Charles III de Croÿ

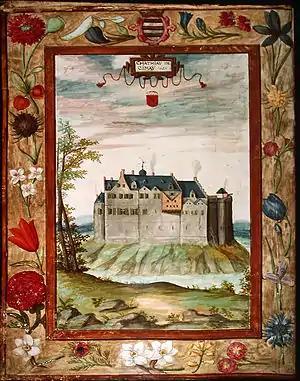
View of the castle of Chimay, by Adrien de Montigny

In 1599 he was rewarded with the Order of the Golden Fleece. In December 1605, eight months after the death of his first wife, he married his cousin Dorothea of Croÿ, daughter of Charles Philippe de Cröy, Marquis d’Havré (1549–1613). Both his marriages remained childless. After his death in 1612, all his titles and possessions went to his sister Anne of Croÿ and his brother-in-law Charles de Ligne, 2nd Prince of Arenberg.